Rover V8 engine

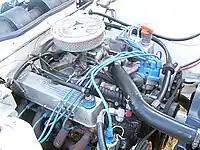
Leyland P76 V8 engine

Leyland of Australia produced a version of the aluminium V8 for their Australia-only 1973 Leyland P76. The bore and the stroke was , making it a square engine. The block deck height was extended and longer conrods were fitted between centres.